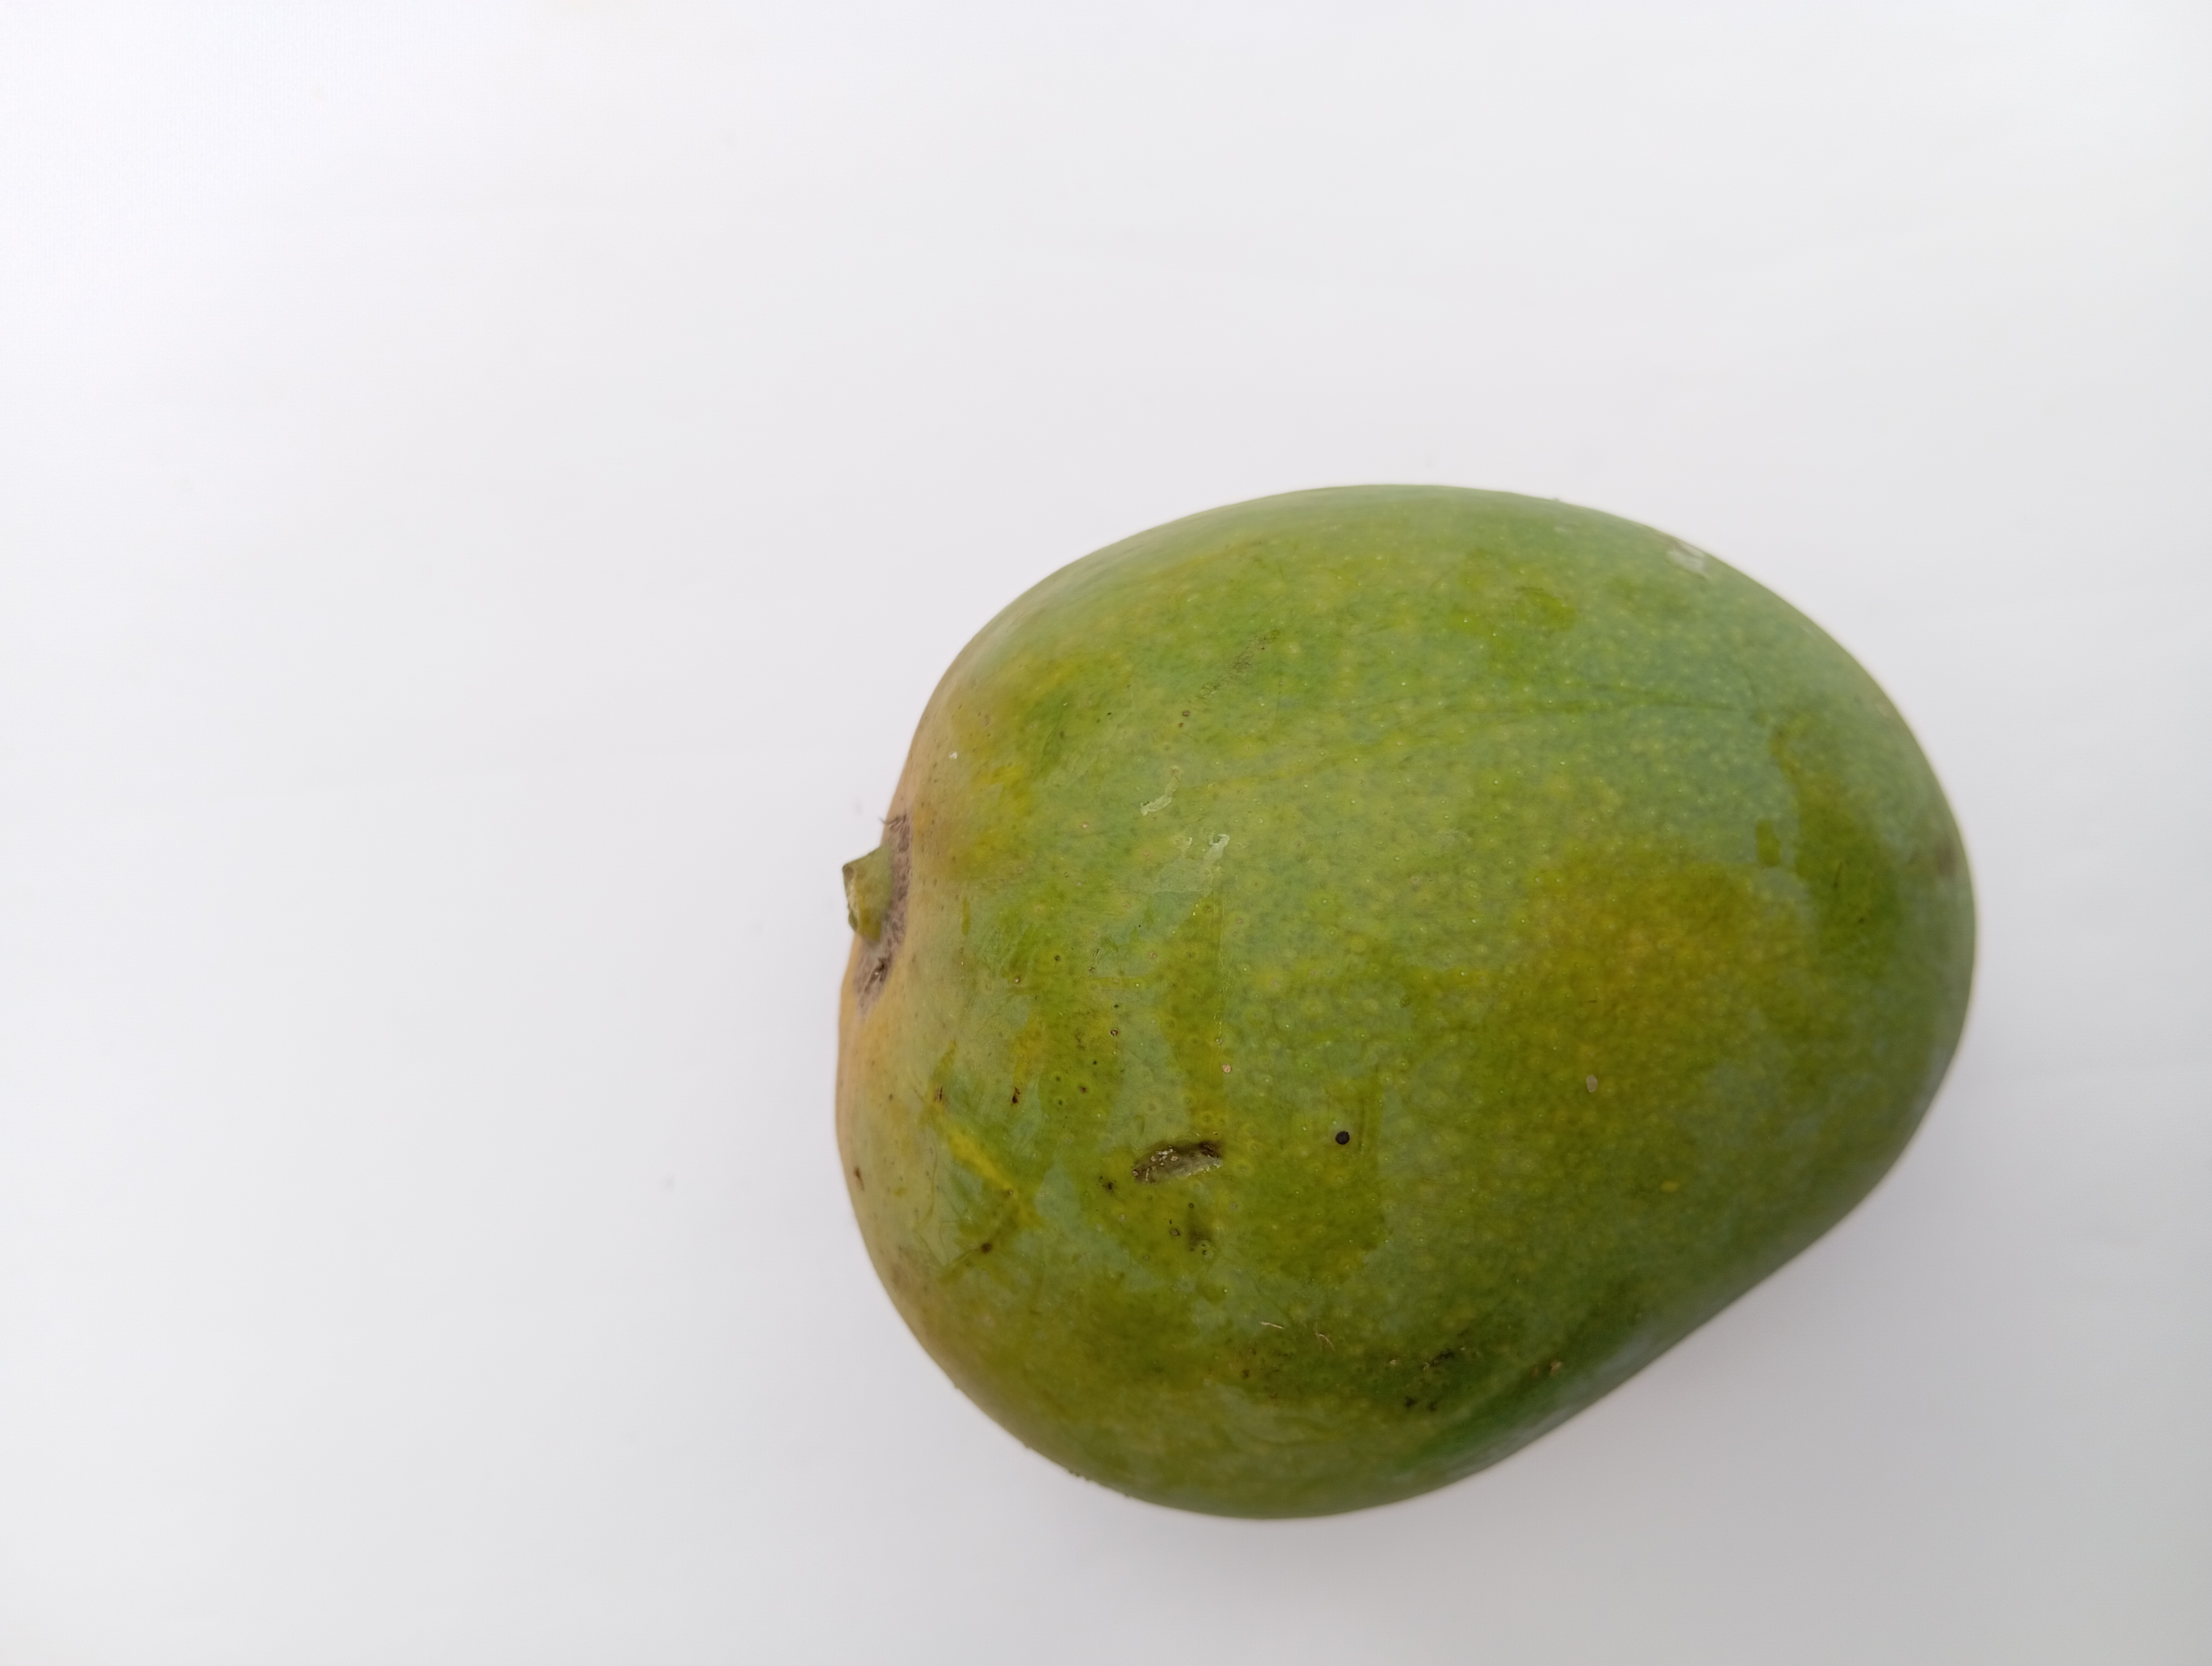
Mango variety: Himsagar